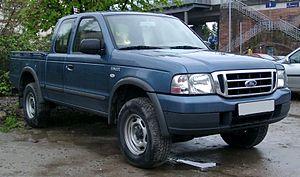
Le Ford Ranger est un pick-up tout terrain fabriqué par le constructeur automobile américain Ford depuis 1998. Il en est actuellement à sa troisième génération.